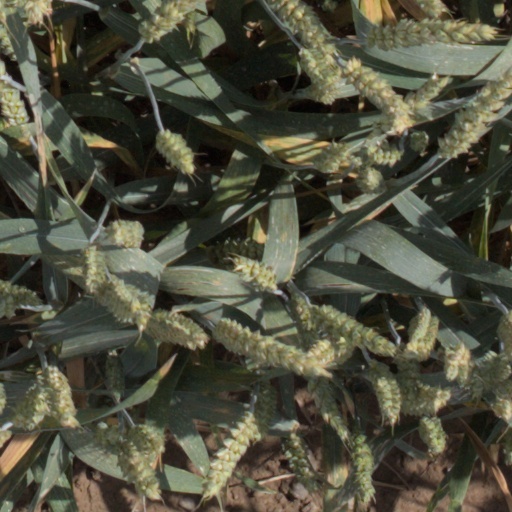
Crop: wheat